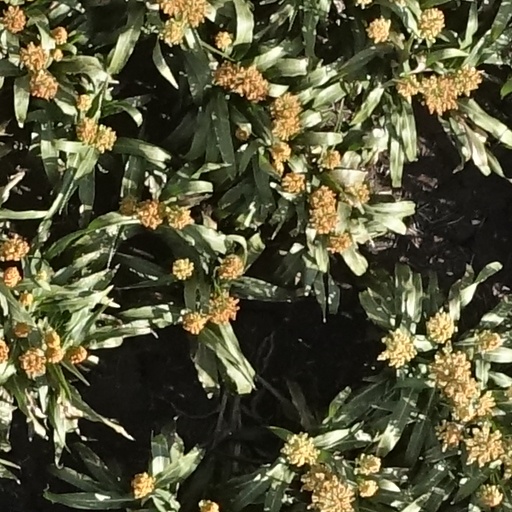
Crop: sorghum